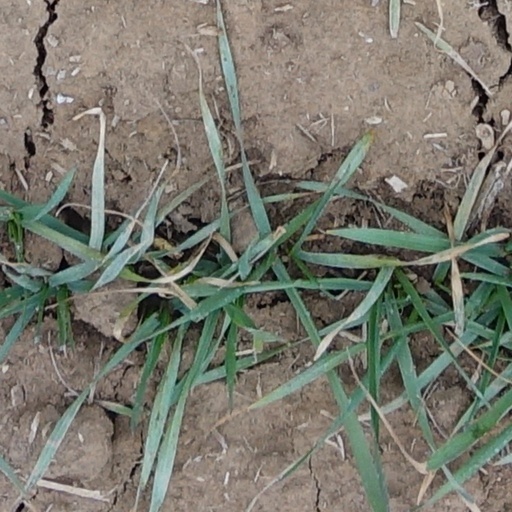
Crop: wheat